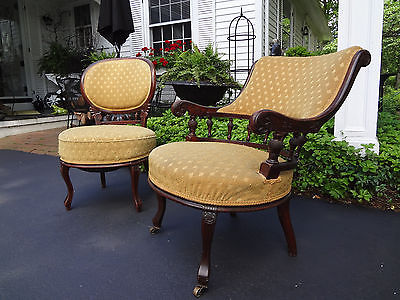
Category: chair